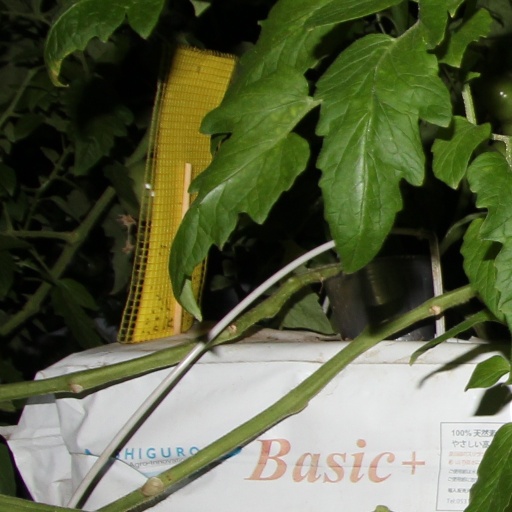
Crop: tomato